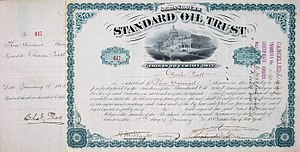
Standard Oil / Grundlæggelse og tidlige år
Standard Oil Trust-aktie, der er udstedt 18. januar 1883
Standard Oil Co. Inc. var et amerikansk olieselskab, der producerede, transporterede, raffinerede og markedsførte olie. Det blev grundlagt i 1870 af John D. Rockefeller og Henry Flagler i Ohio, og var en af de største olieraffinaderier i verden på dens tid. Dets historie som en af verdens første og største multinationale virksomheder sluttede i 1911, da USA's højesteret, i en skelsættende sag, afgjorde at Standard Oil var et illegalt monopol.